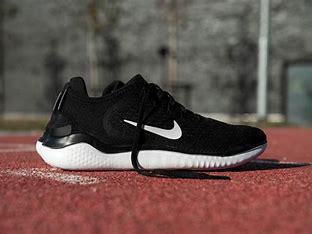
Brand: Nike
Model: Free RN 2018